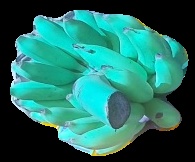
Variety: elakki-bale
Grade: grade2